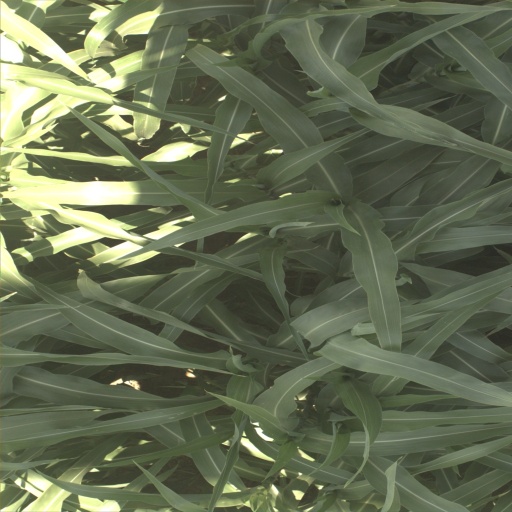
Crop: sorghum